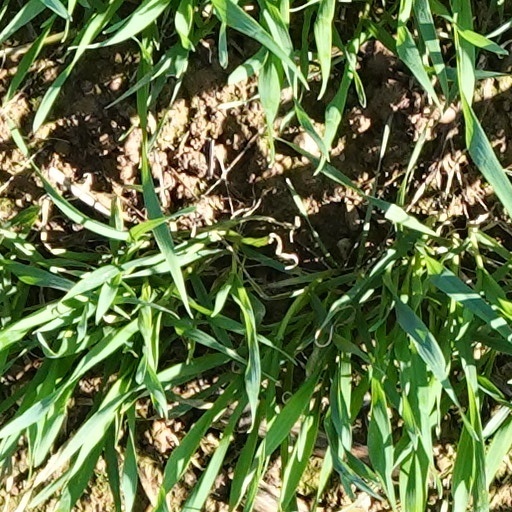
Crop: wheat